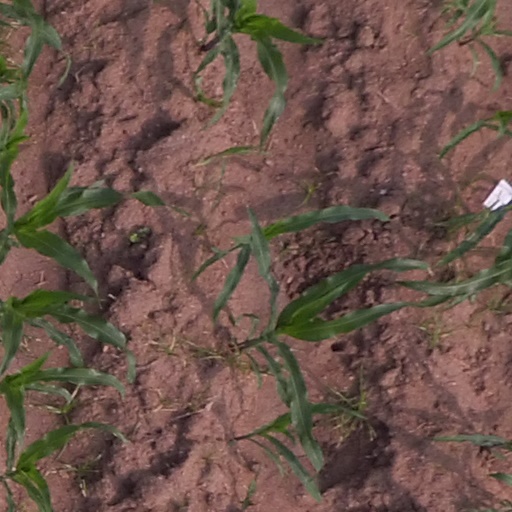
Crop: maize; corn